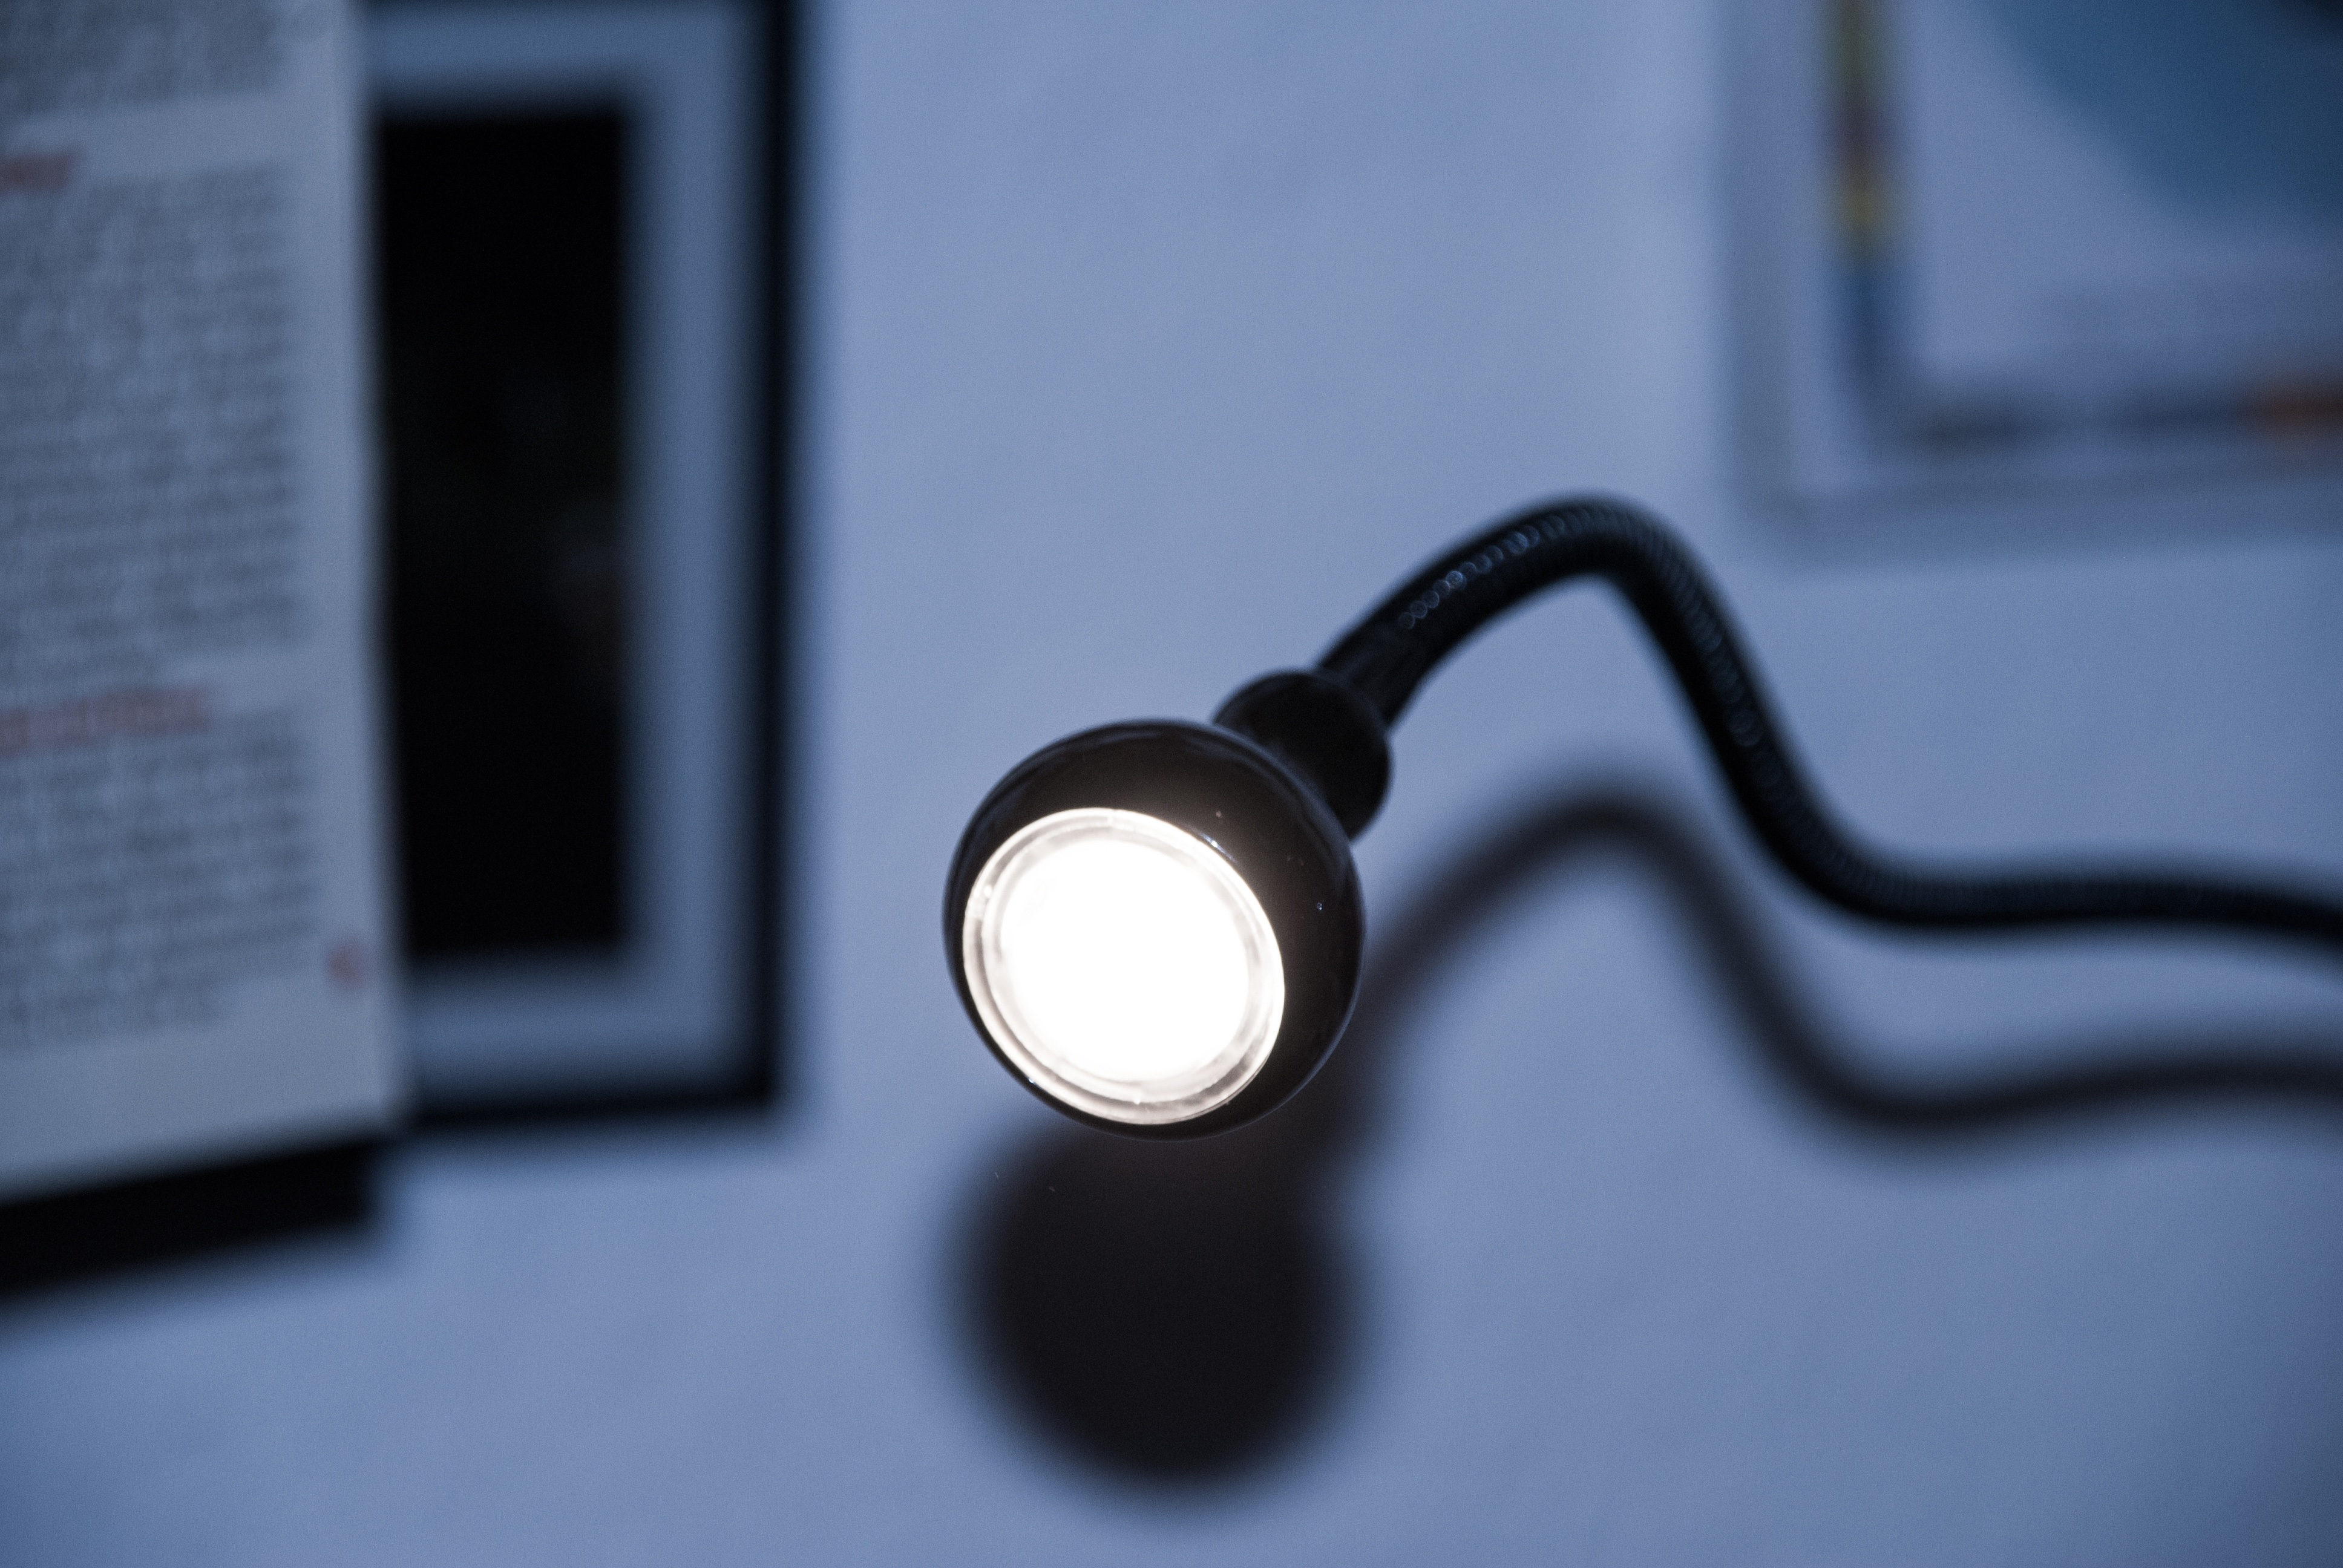
desk, light, white, night, office, gadget, blue, lamp, lighting, close up, glasses, light fixture, organ